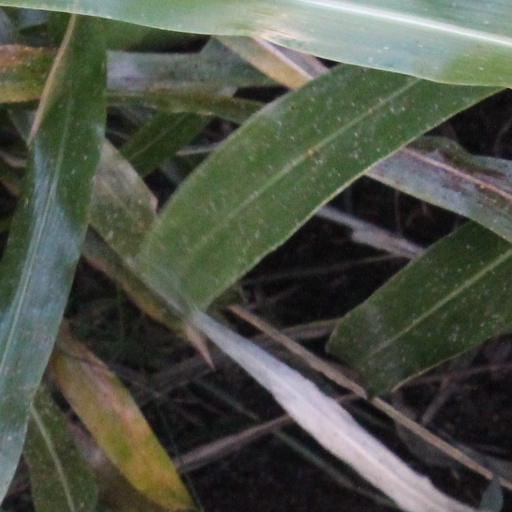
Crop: sorghum